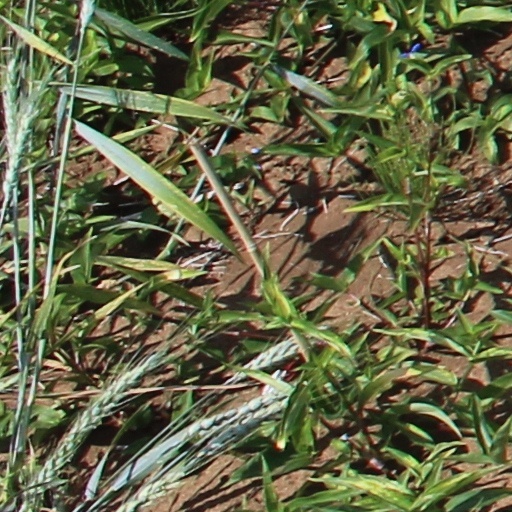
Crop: wheat